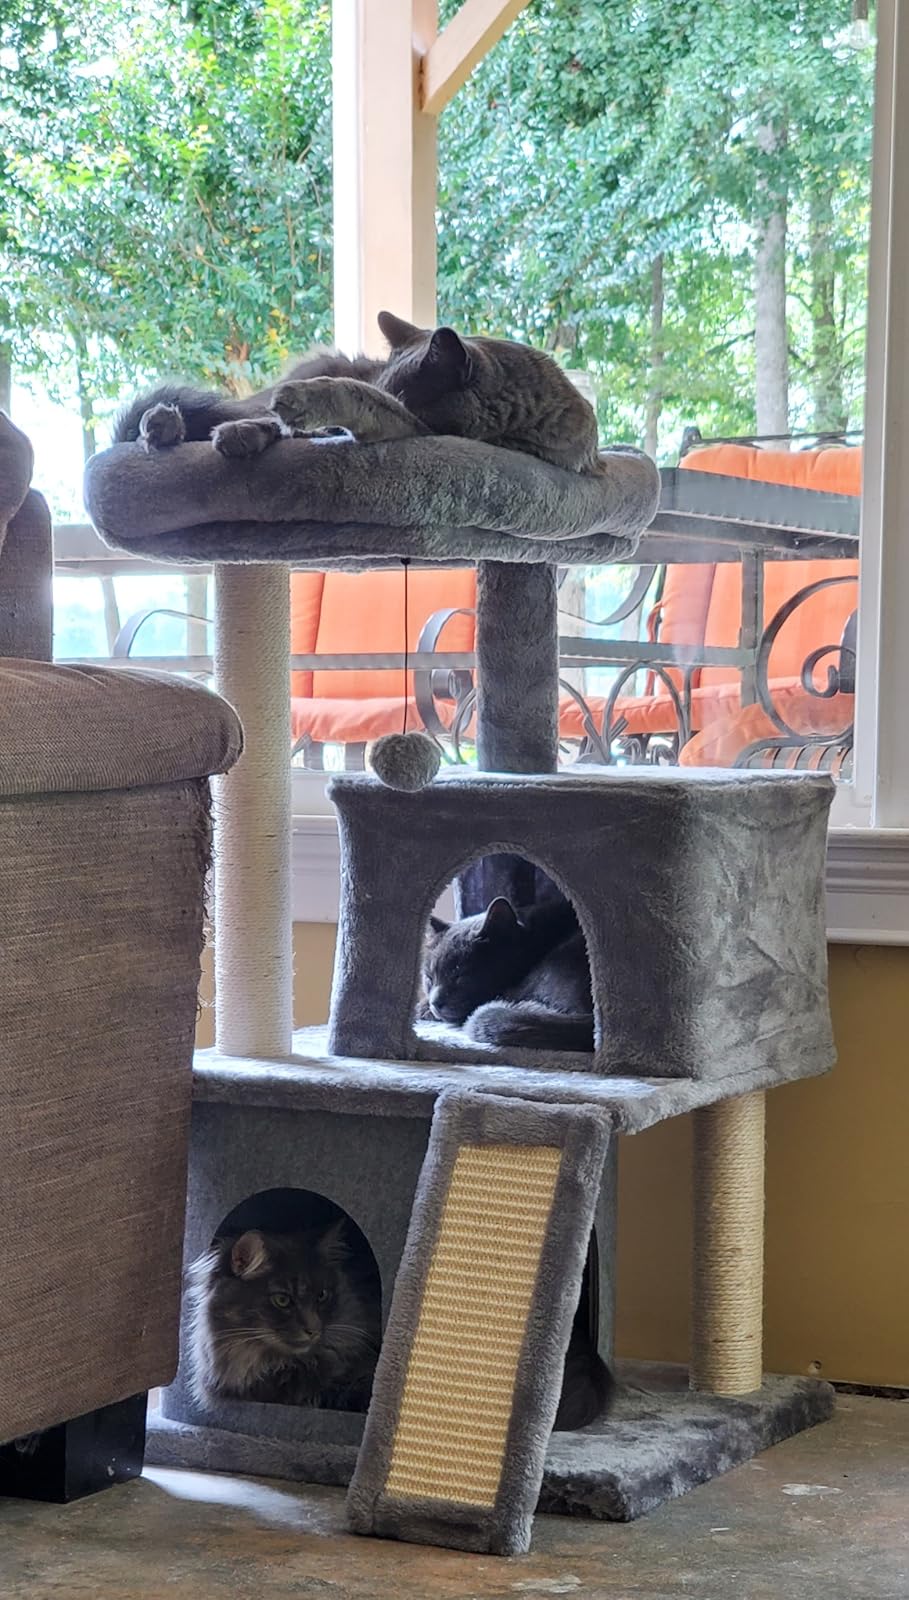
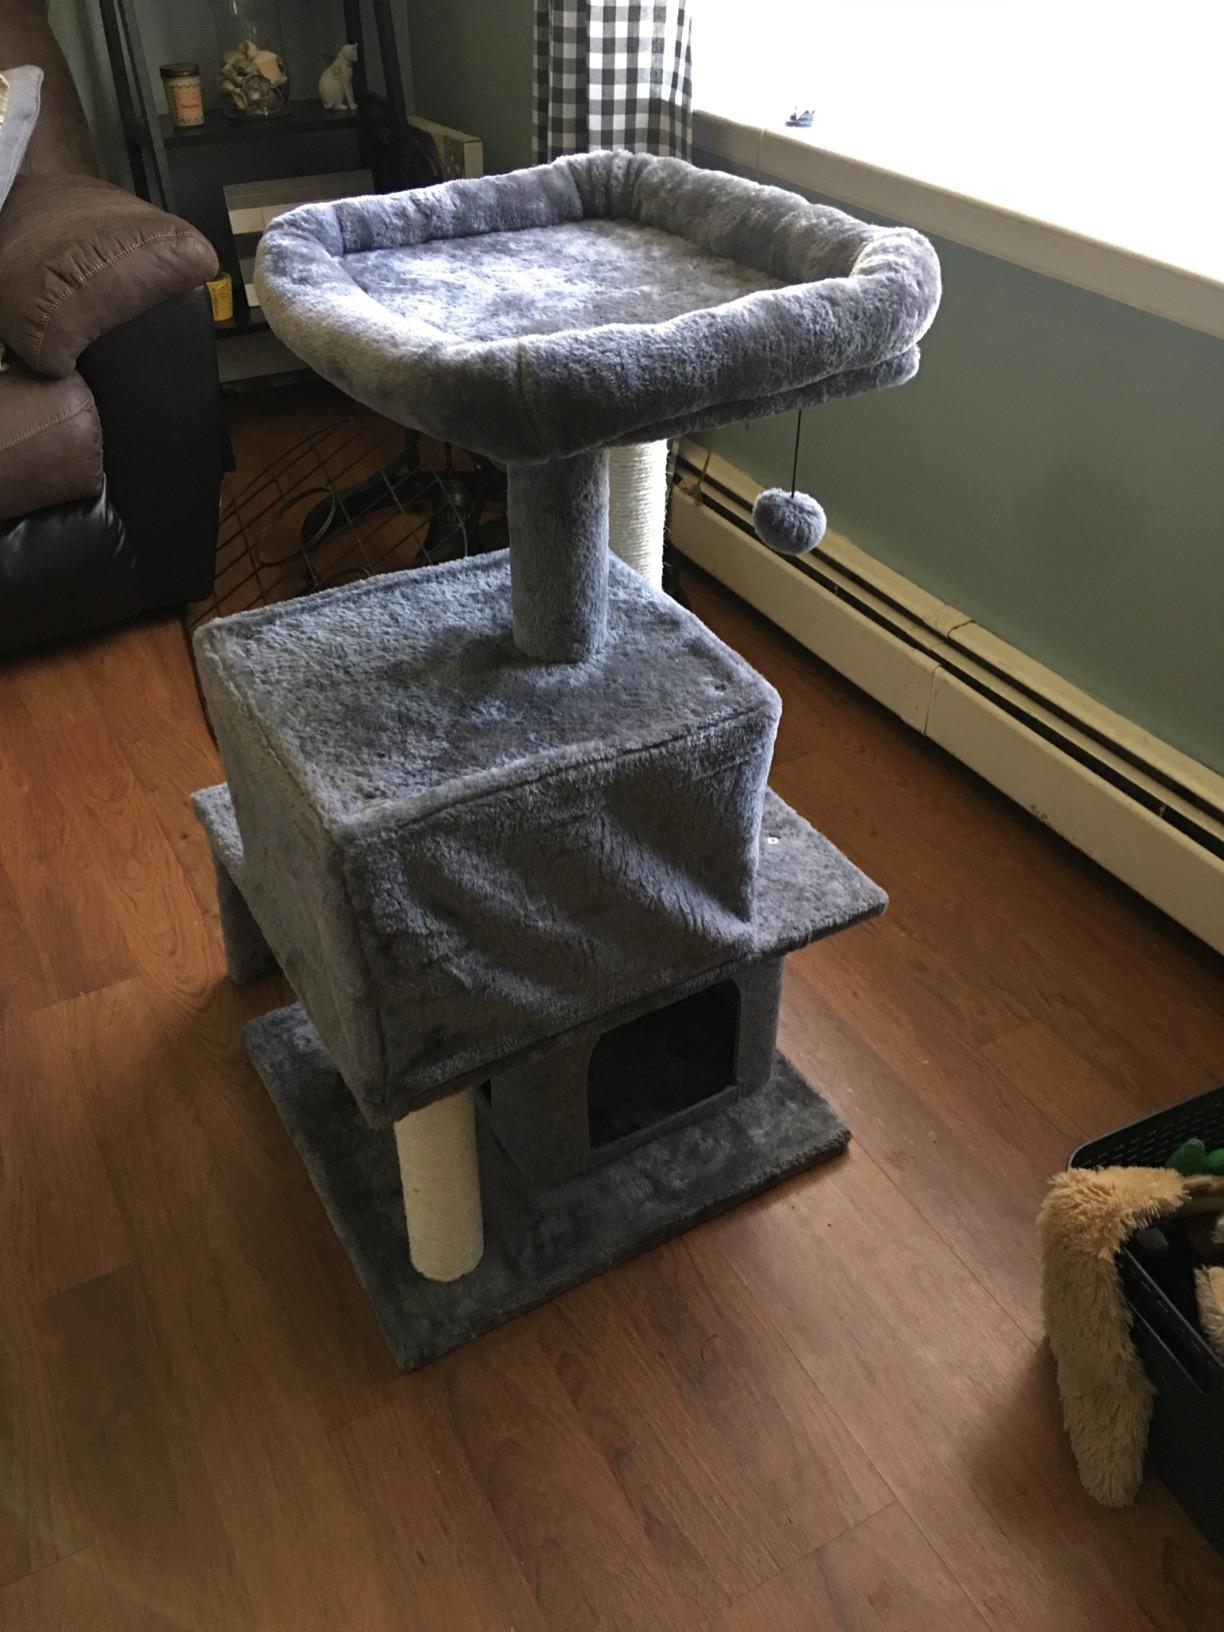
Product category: items_cat tree
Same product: yes